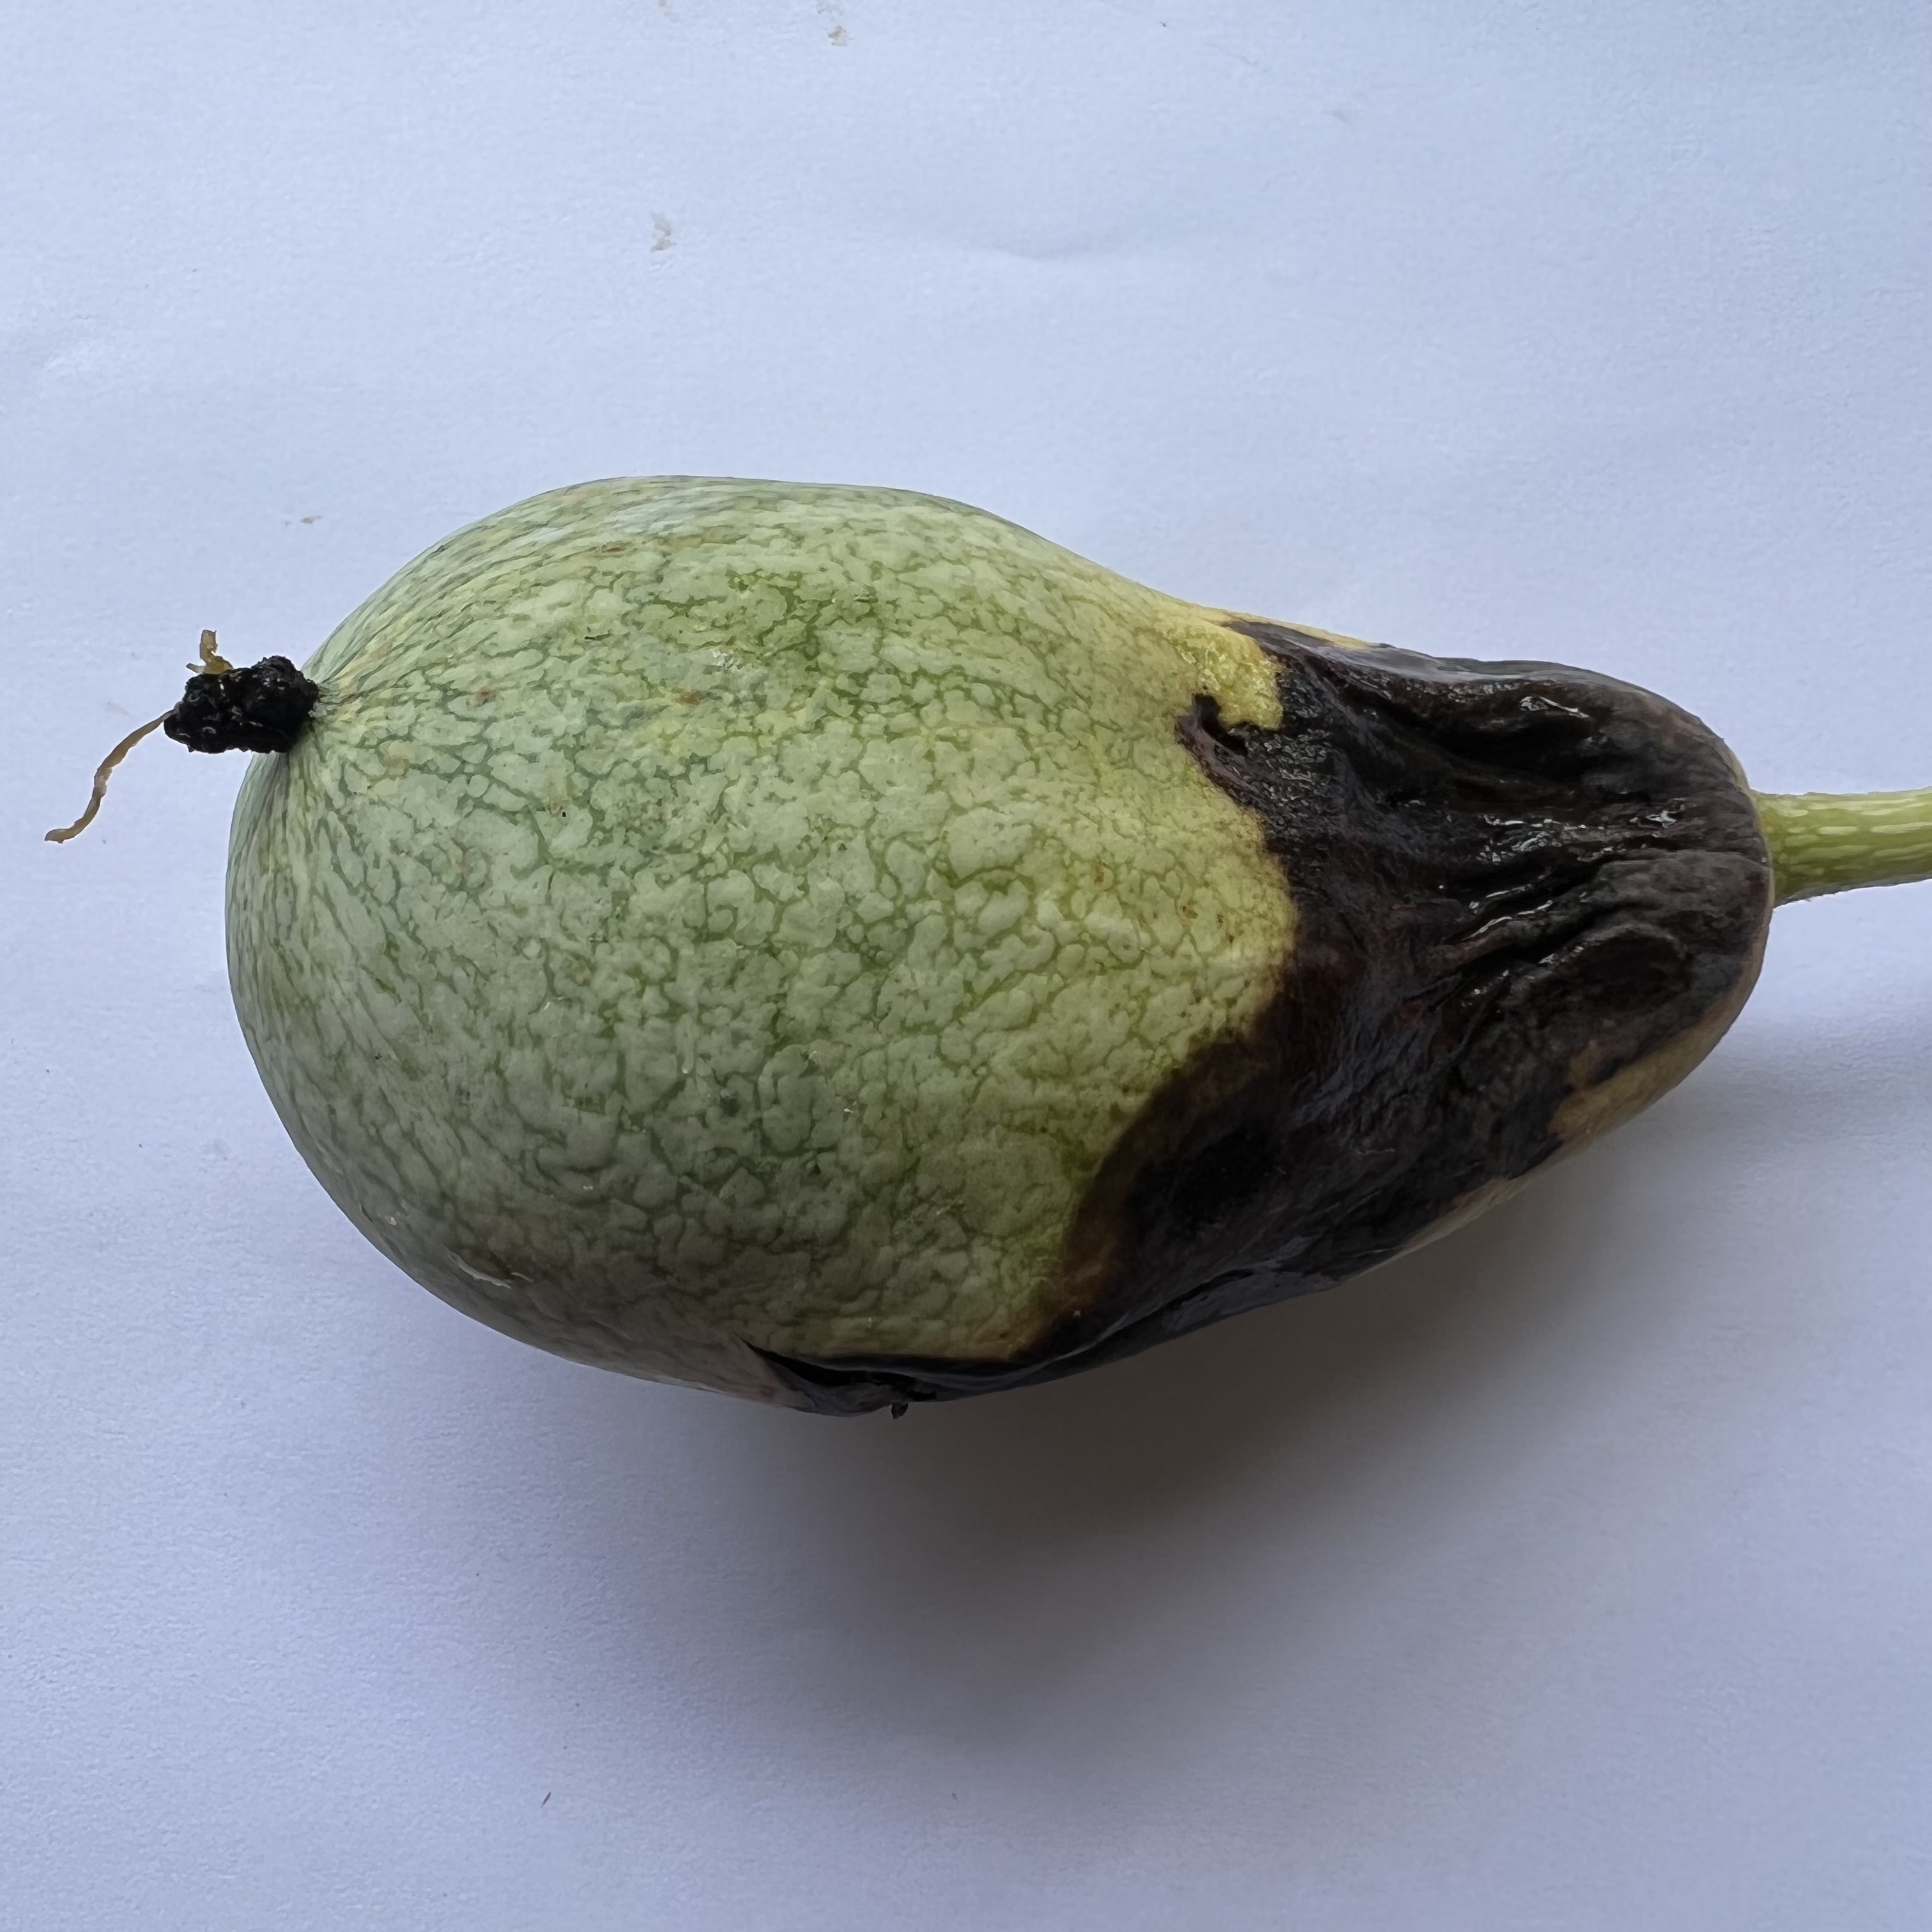
Label: Anthracnose